Williams Air Force Base

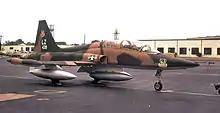
425th Tactical Fighter Training Squadron Northrop F-5B-50-NO Freedom Fighter, AF Ser. No. 72-0439, Williams AFB, Arizona, 1973

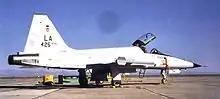
425th TFTS Northrop F-5E Tiger II, AF Ser. No. 72-1400. When the F-5 training program ended in 1989, this aircraft was sold to the Brazilian Air Force.

On 4 April 1973, the first upgraded F-5 Tiger II reached the 425th Tactical Fighter Training Squadron. This squadron was assigned the task of training for crews that had acquired the F-5E under MAP. Pilots from over 20 nations trained at Williams throughout the 1970s and 1980s on the F-5E. The F-5E/Fs assigned to the 425th for training carried USAF serial numbers and were procured through normal aircraft procurement procedures and channels. It initially carried tail code "LZ". Aircraft were re-coded to the common wing "LA" in 1974.